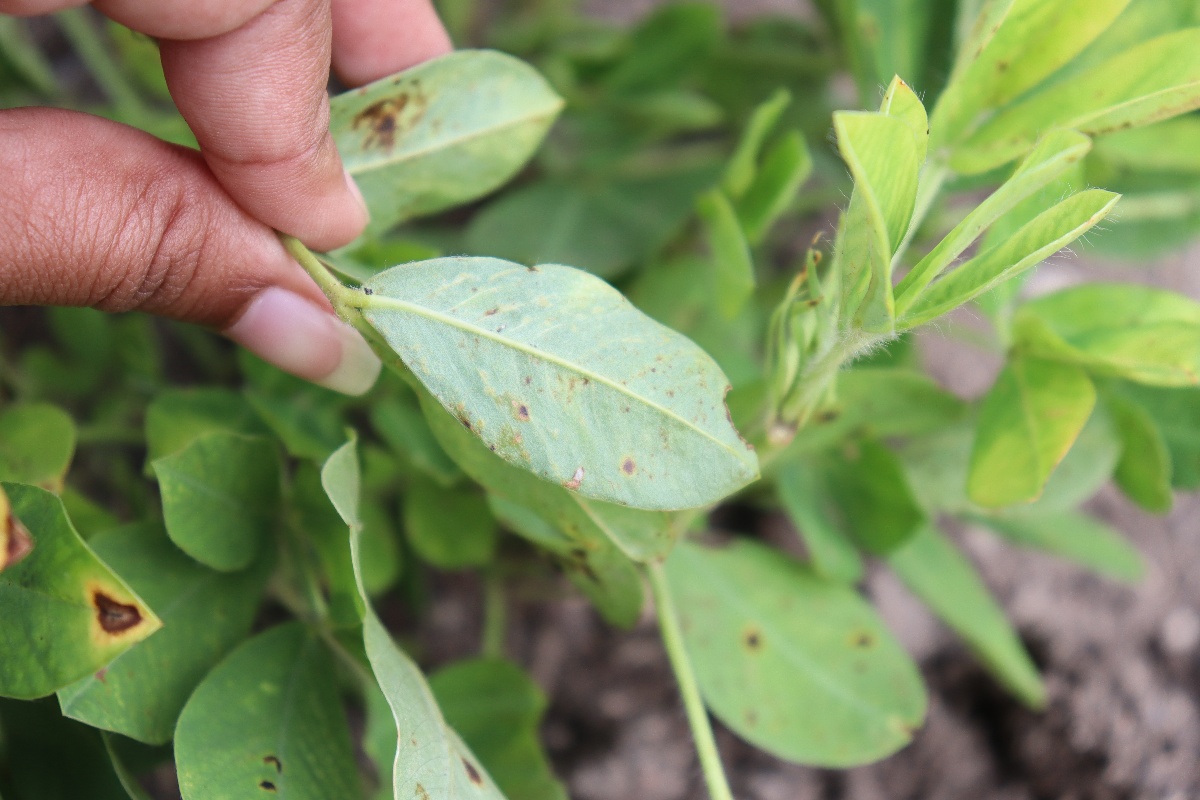
Label: rust